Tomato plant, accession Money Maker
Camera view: vertical (180 deg); turntable rotation: 120 degrees
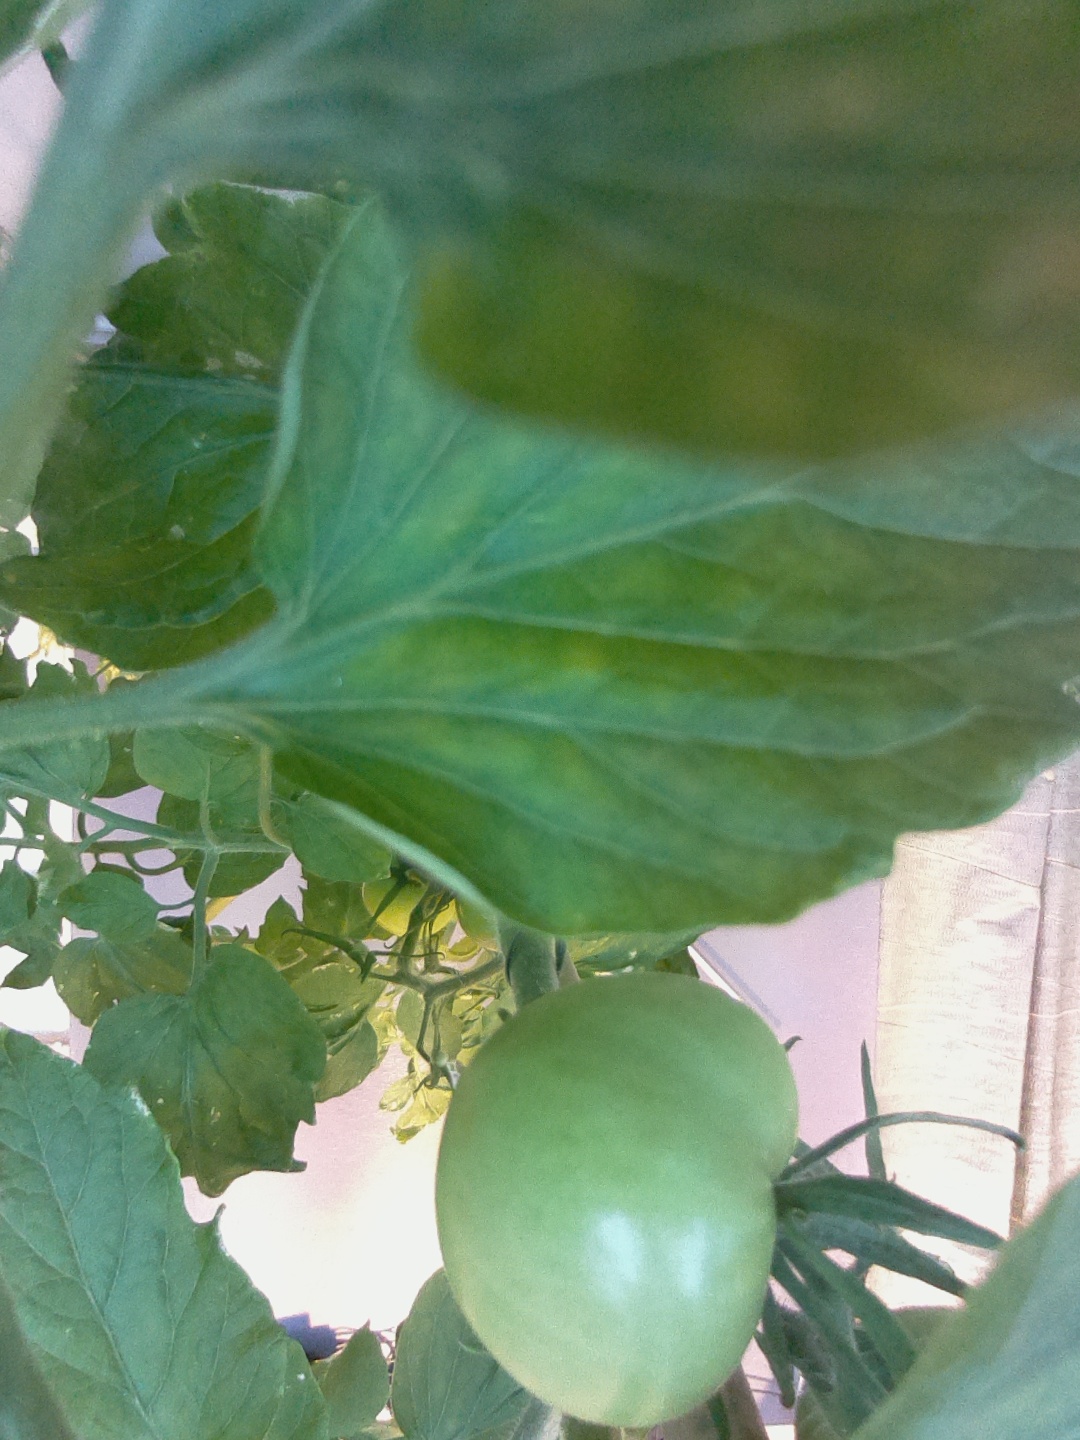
BBCH growth stage 75: 50%-60% of final fruit size